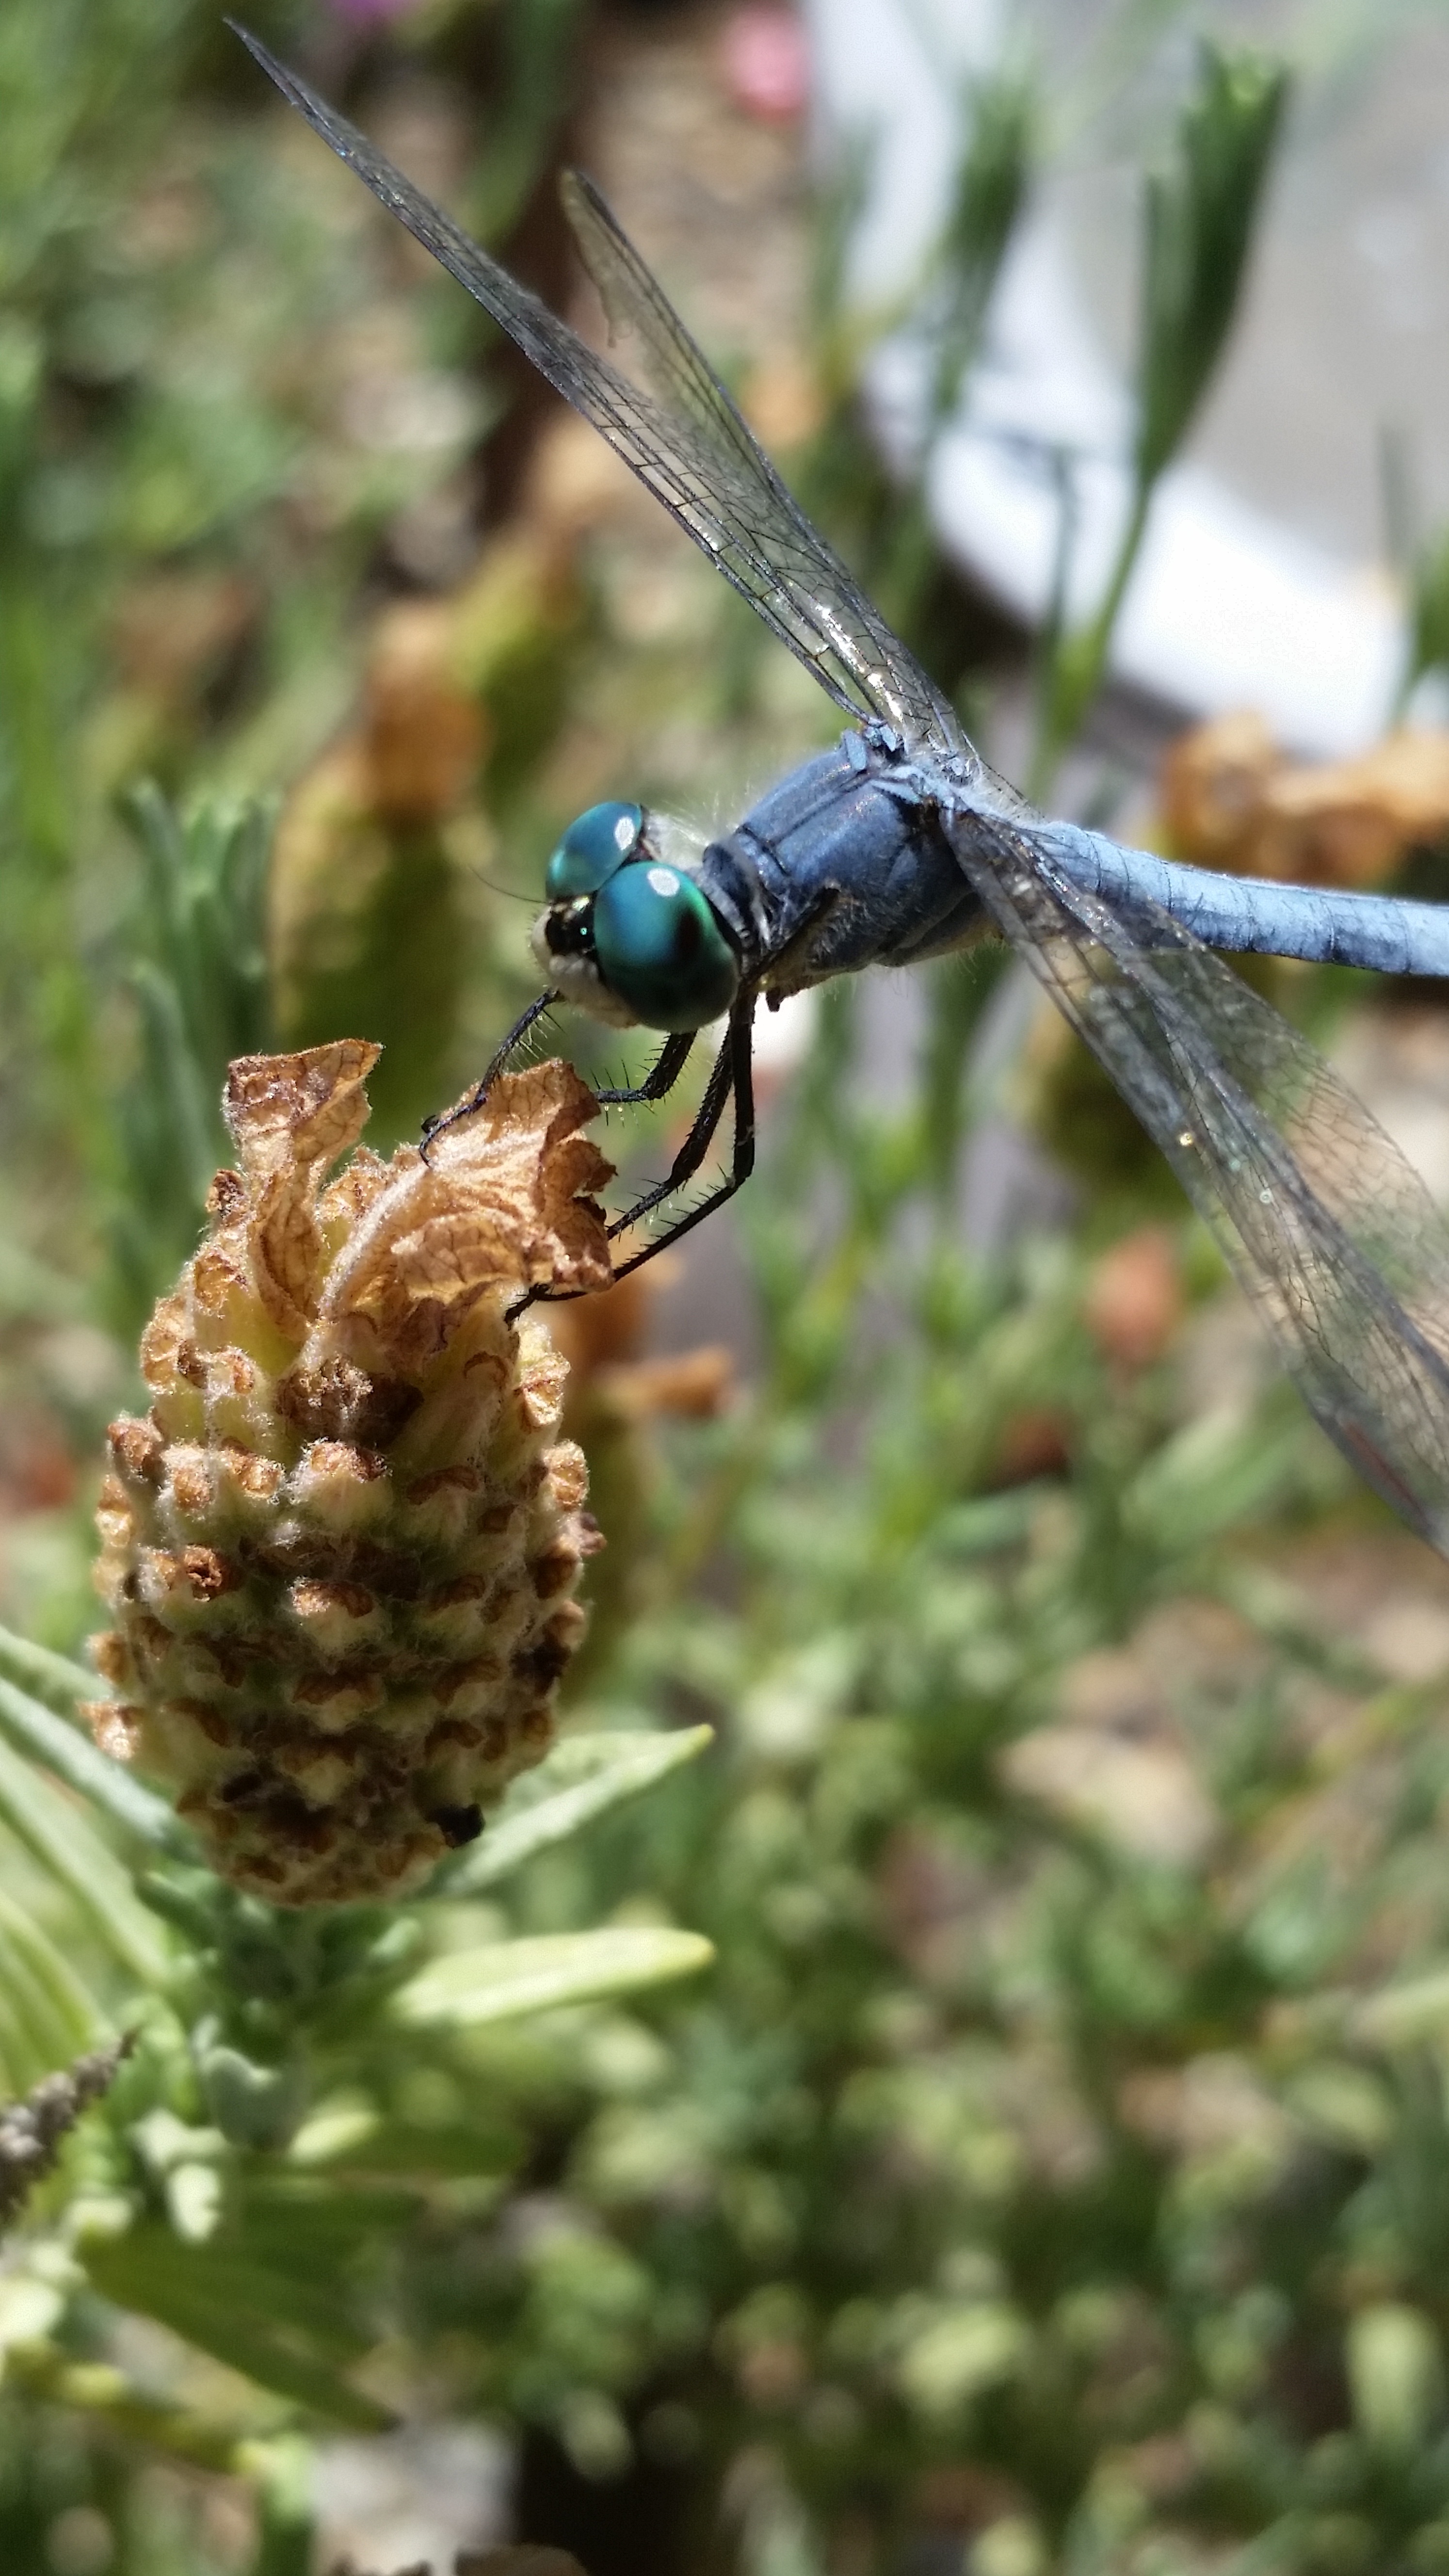
nature, grass, branch, wing, plant, leaf, flower, wildlife, green, insect, bug, botany, flora, fauna, invertebrate, close up, dragonfly, macro photography, dragonflies and damseflies